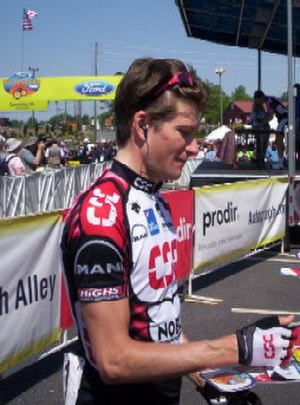
David Zabriskie / Biografi
Zabriskie ved Tour de Georgia 2006.
David Zabriskie er en tidligere professionel cykelrytter fra USA, der kørte for amerikanske Team Slipstream. hans største styrke var enkelstarterne, og hans karrieres højdepunkter er alt fra etapesejre i de tre største etapeløb såvel som en sejr i USA's nationale enkeltstartsmesterskab. Zabriskie er kendt for sin aparte natur, der inkluderer sang før etaperne, samt de små interviews han udfører med hans cykelrytterkolleger, der bliver lagt op på hans personlige hjemmeside.